Mads Kaggestad

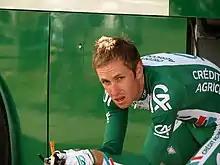
Kaggestad in 2007

Mads Petter Kaggestad (born 22 February 1977, in Ringerike) is a former Norwegian professional road racing cyclist. He competed for the French Crédit Agricole team between 2003 and 2007. During 2002 he was a member of the amateur Team Krone. He competed in the men's individual road race at the 2004 Summer Olympics.